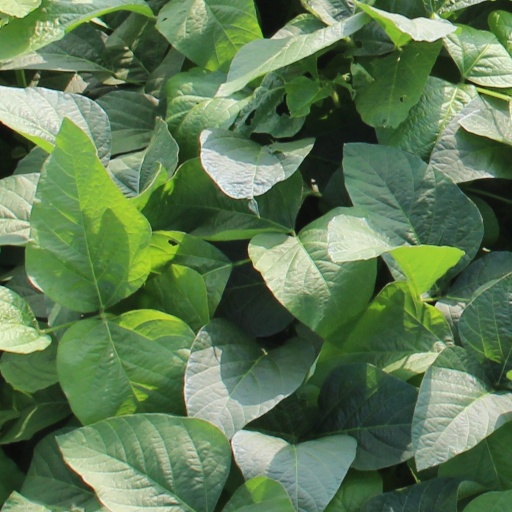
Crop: soybean